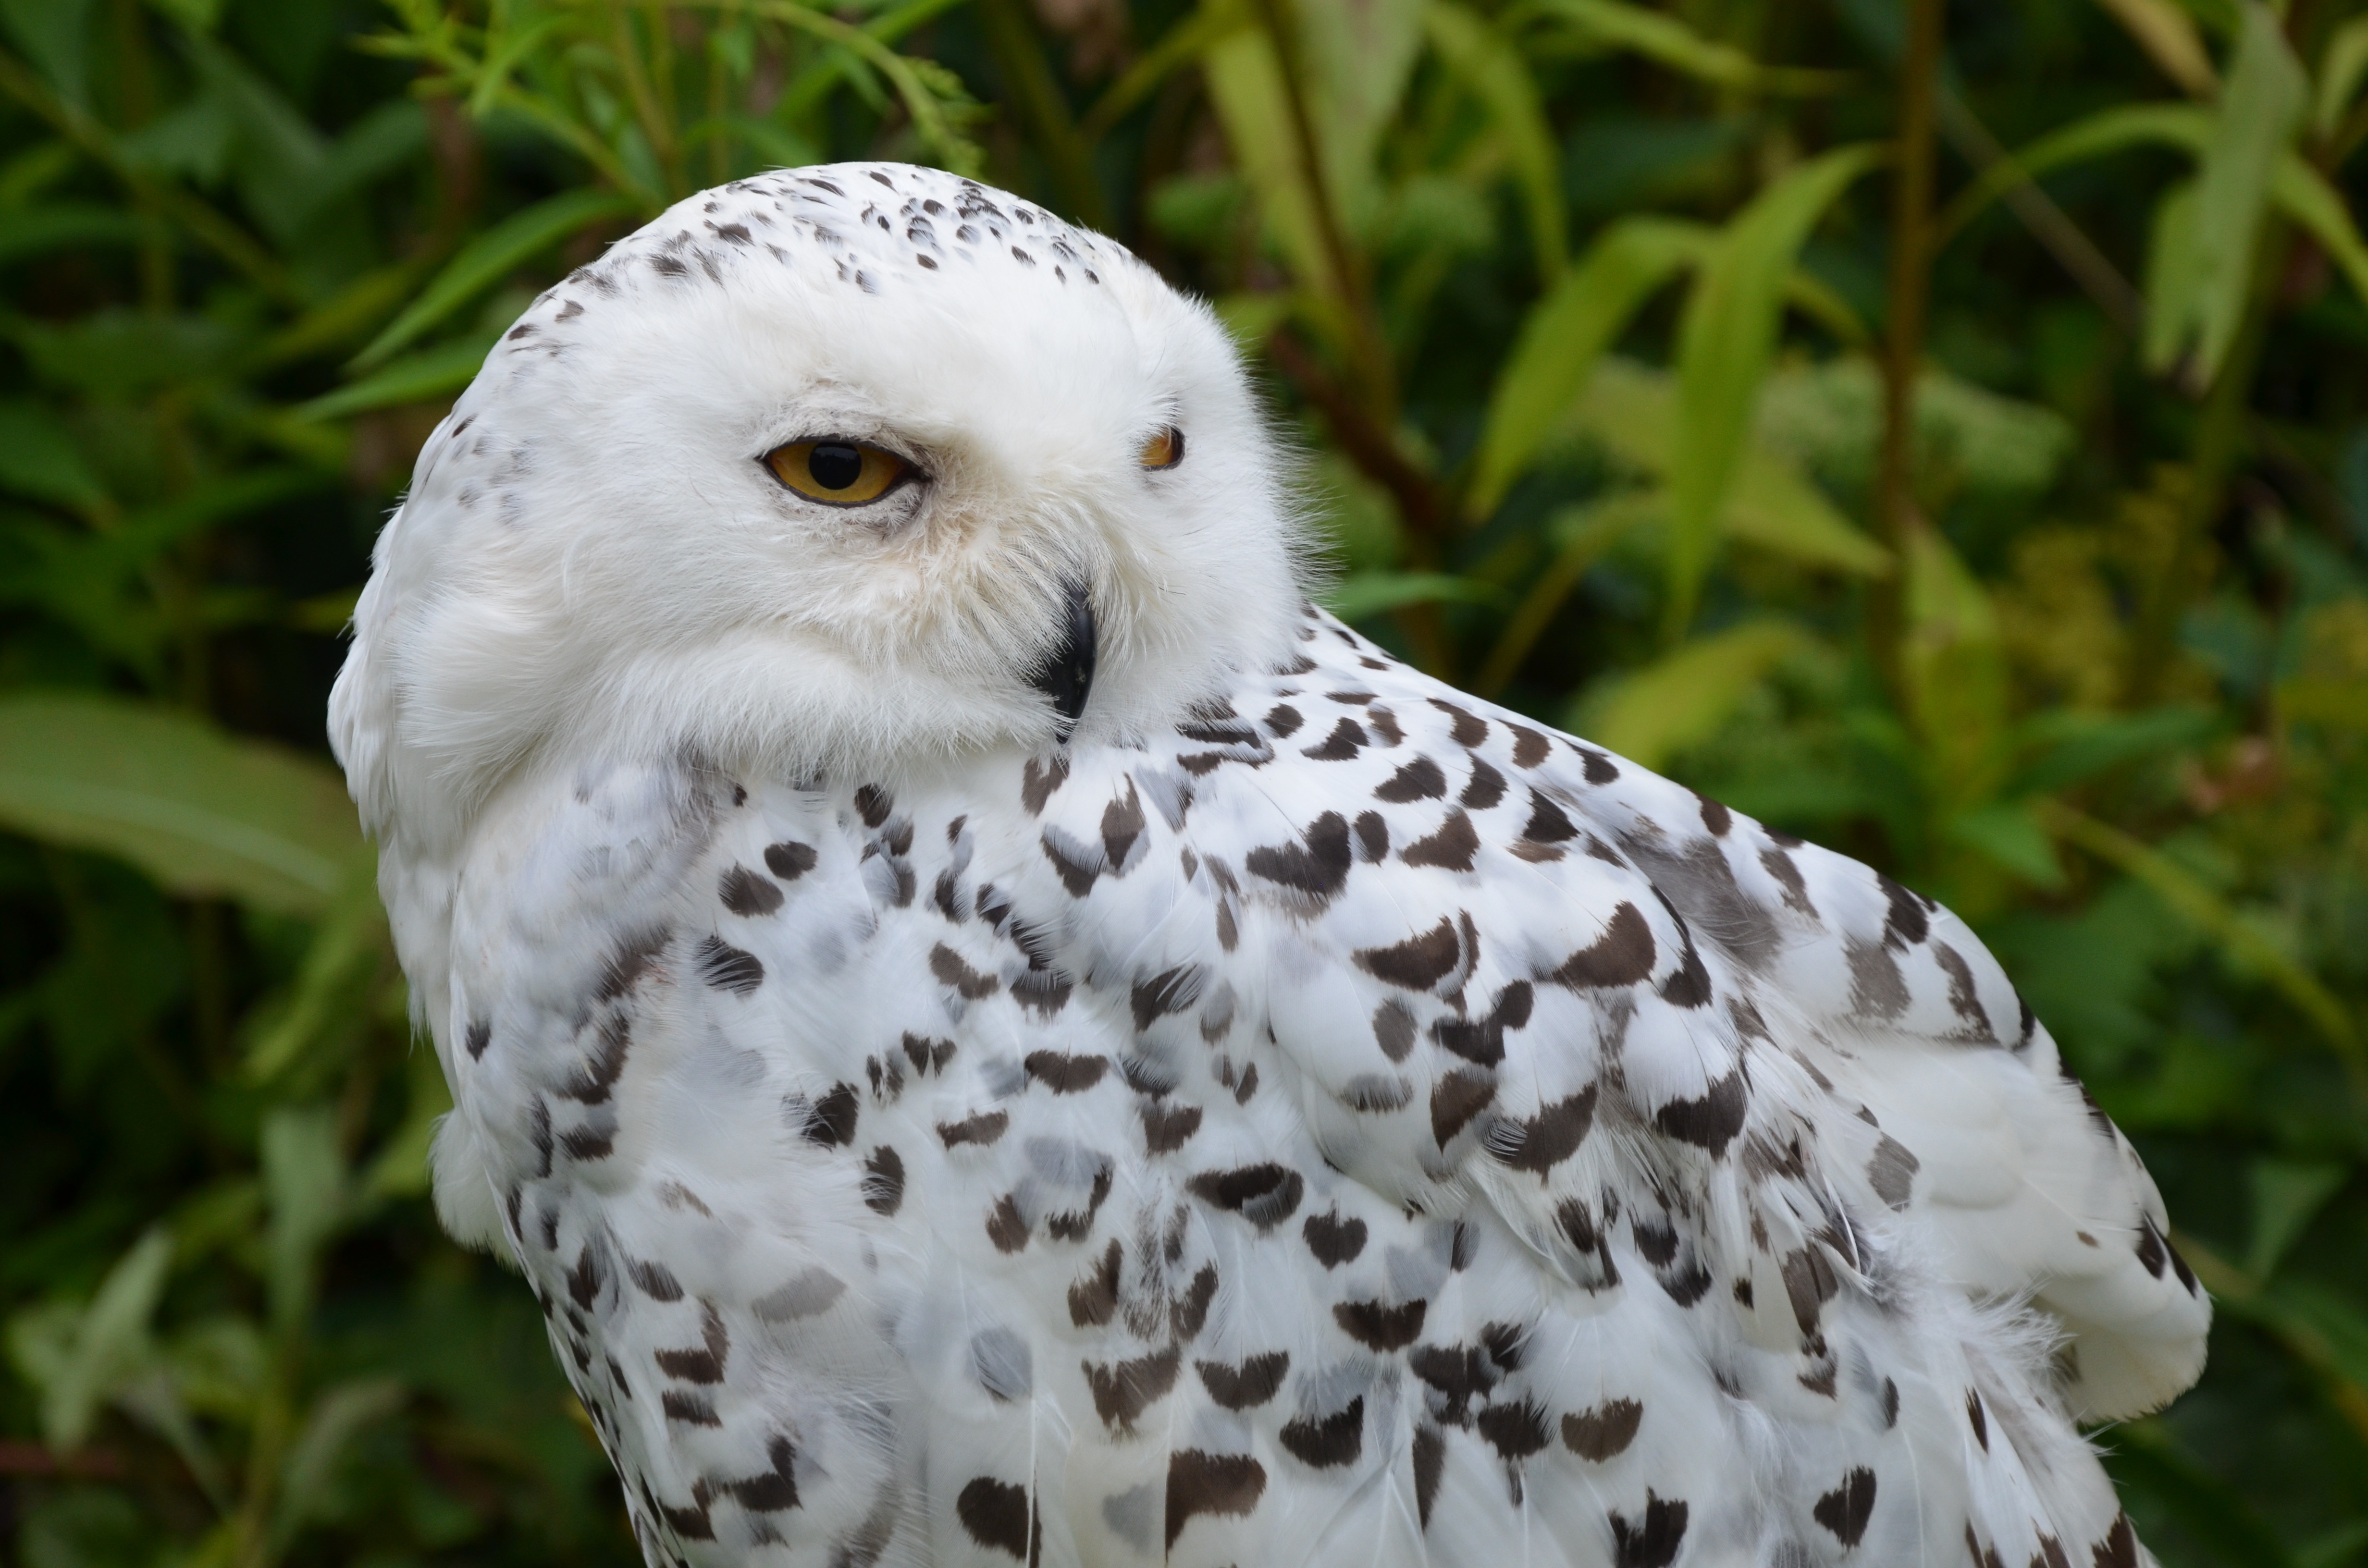
bird, wing, wildlife, beak, owl, fauna, bird of prey, snowy owl, close up, vertebrate, falcon, falconry